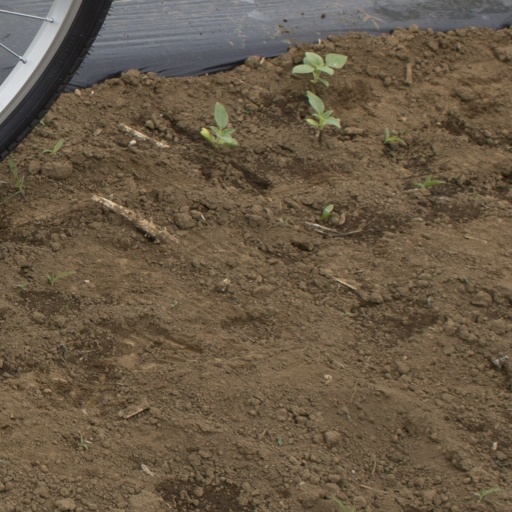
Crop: Jerusalem artichoke